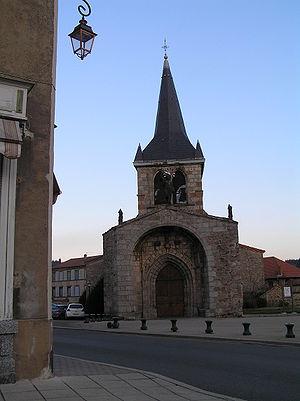
Église de Noirétable (Loire, Rhône-Alpes, France).
Noirétable est une commune française située dans le département de la Loire en région Auvergne-Rhône-Alpes, et faisant partie de Loire Forez Agglomération.